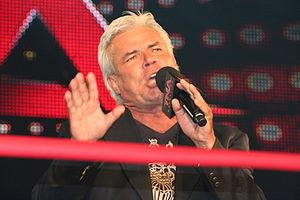
Immortal était un clan de catcheurs heel appartenant à la Total Nonstop Action Wrestling. Le groupe était composé à l'origine de Hulk Hogan, Eric Bischoff, Jeff Jarrett, Jeff Hardy et de Abyss. Le clan Fortune s'allient au groupe avant de le trahir début 2011.
Eric Bischoff est une personnalité du catch connue pour avoir été le président de la World Championship Wrestling de 1997 à 2001 et pour avoir incarné plus tard le rôle de manager général de la division Raw de la World Wrestling Entertainment. Il reviendra en 2019 dans cette compagnie pour devenir Directeur exécutif de SmackDown mais il quittera son poste quelques mois après.